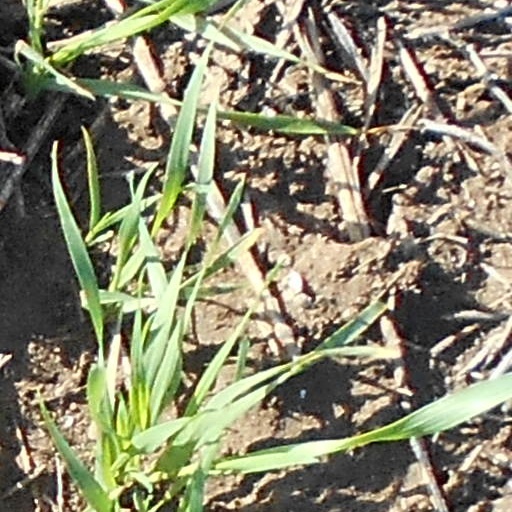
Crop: wheat